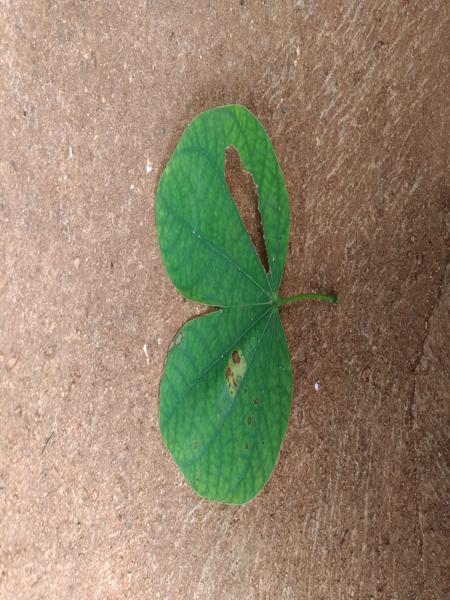
Plant: Kambajala